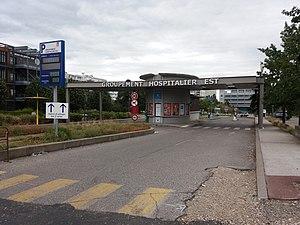
Entrée nord.